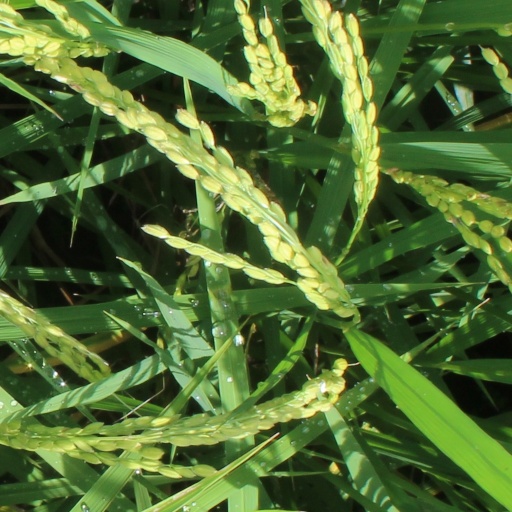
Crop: rice